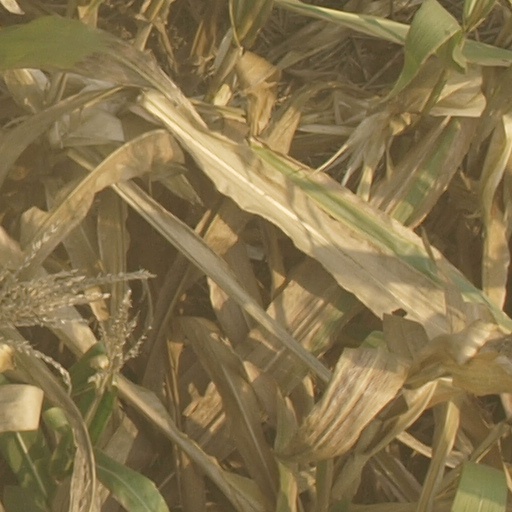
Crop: maize; corn